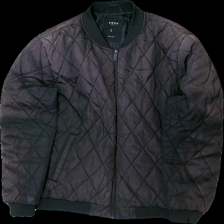
View: front
Type: Jacket
Category: Ladies
Brand: Not in the list
Brand text on label: smog
Colors: Black
Material: 100% polyester
Pattern: Other
Cut: V-collar
Size: L
Season: All
Stains: Major
Damage: blekt
Damage location: top center
Damage 2: blekt
Damage 2 location: middle center
Damage 3: blekt
Damage 3 location: top center
Price range: <50
Recommended usage: Energy recovery
Description: puffig bomber jacka